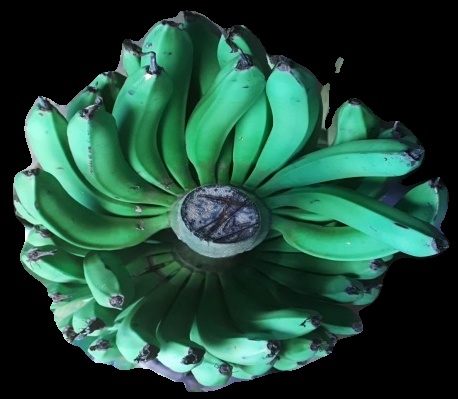
Variety: pachbale
Grade: grade1